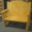
Label: couch